Okadera Station

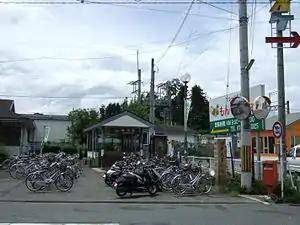
The entrance of the underground ticket gate

is a railway station located in Kashihara, Nara, Japan.